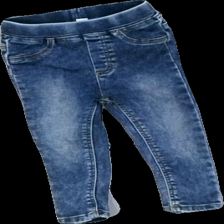
View: front
Type: Trousers
Category: Children
Brand: Mywear (Ica)
Colors: Blue
Material: 100% cotton
Cut: Regular
Size: 86
Price range: <50
Recommended usage: Reuse